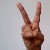
The image shows a hand gesture representing the letter 'V' in Indian Sign Language.